Chris Leão

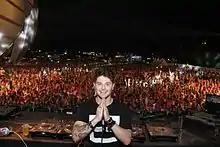
Chris Leão live in Manaus 2016

Christian Bruno Leão da Rocha, known only as Chris Leão (born 20 April 1994), is a Brazilian reality television, DJ and musical producer. He became known in 2011 for winning the reality show Eye drops Capricho MTV Brasil. in 2013 he entered the world of music as a DJ with the song "On And On".